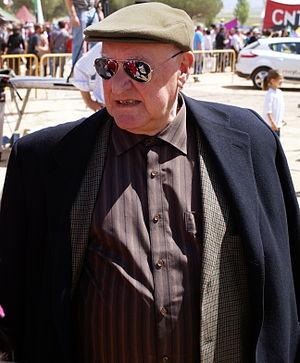
Joseph Pérez, historien français, à Villalar de los Comuneros, le 23 avril 2009.